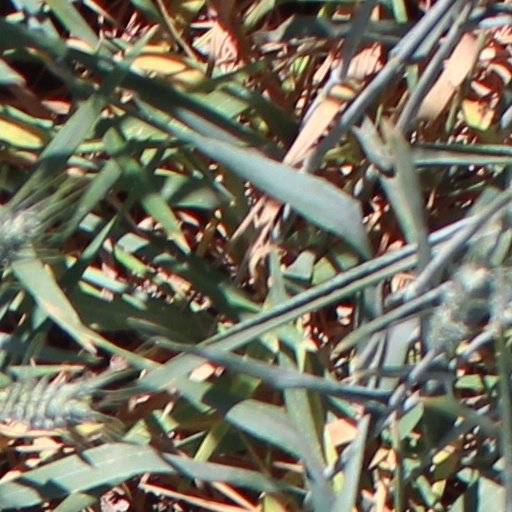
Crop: wheat